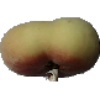
Label: Peach Flat 1